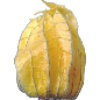
Label: Physalis with Husk 1